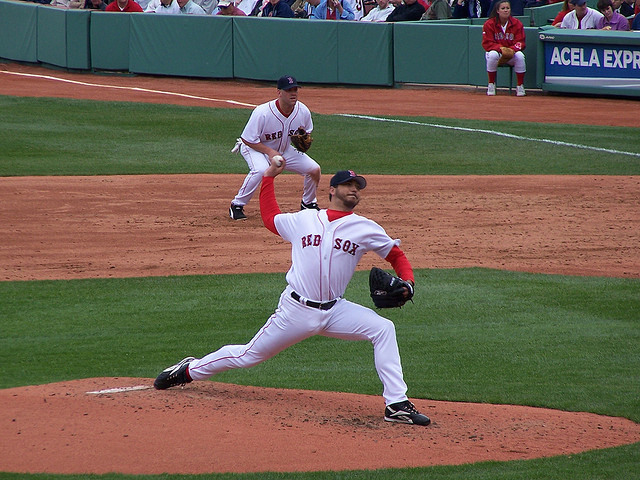
trận bóng chày đang diễn ra trước đông đảo khán giả quan sát